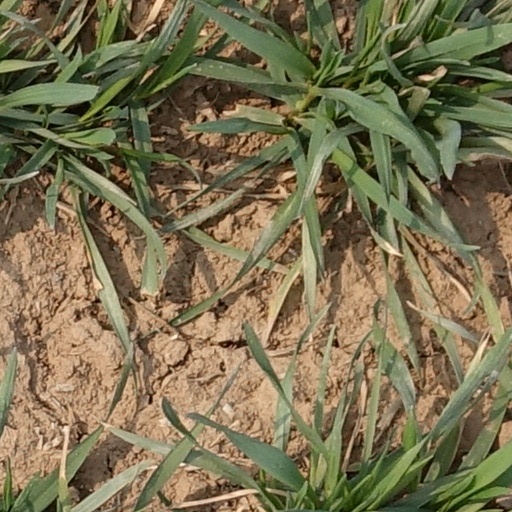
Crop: wheat